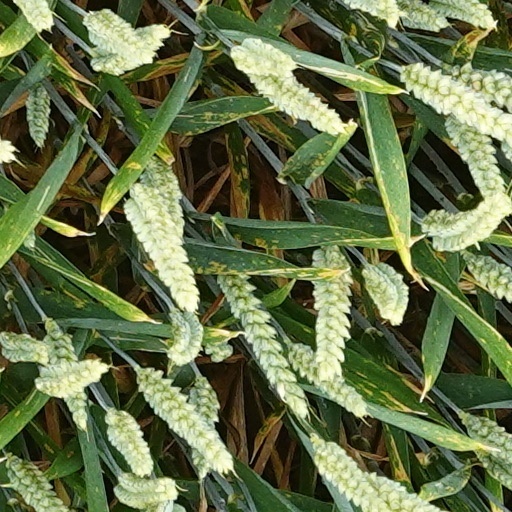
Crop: wheat